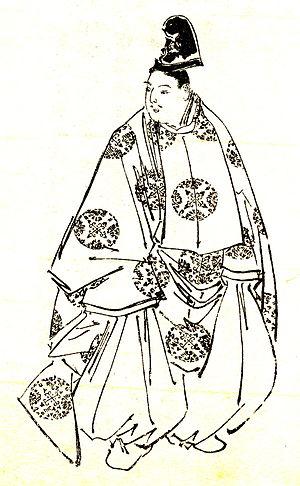
Tokudaiji Sanesada est un courtisan kugyō et poète japonais de la fin de l'époque de Heian et du début de l'époque de Kamakura. Son père est Tokudaiji Kin'yoshi et sa mère la fille de Fujiwara no Toshitada. Il a deux enfants, Tokudaiji Kinmori et Tokudaiji Kintsugu. Il est le neveu de Fujiwara no Shunzei et le cousin de Fujiwara no Sadaie.